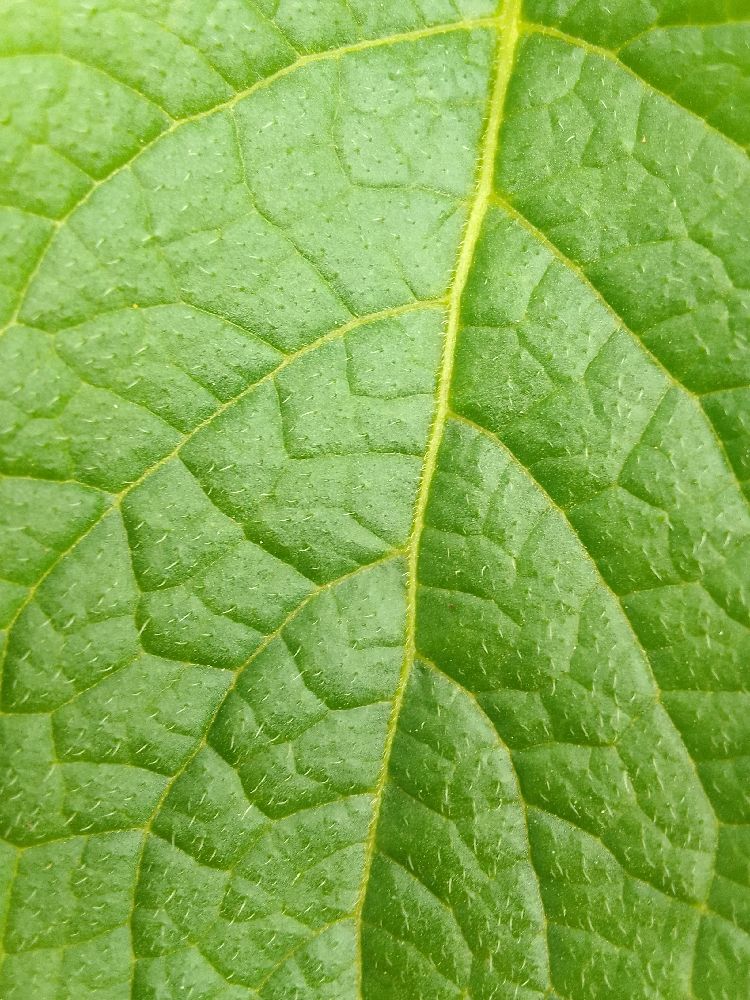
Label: Healthy